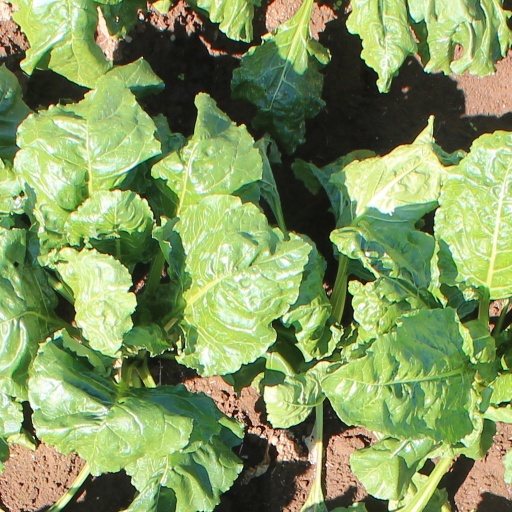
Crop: sugar beet